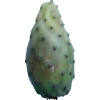
Label: cactus_fruit_green